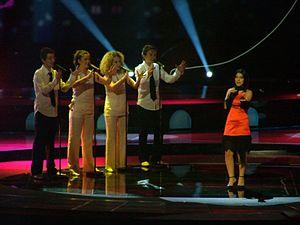
L'Albanie participe au Concours Eurovision de la chanson, depuis sa quarante-neuvième édition, en 2004, et ne l’a encore jamais remporté.